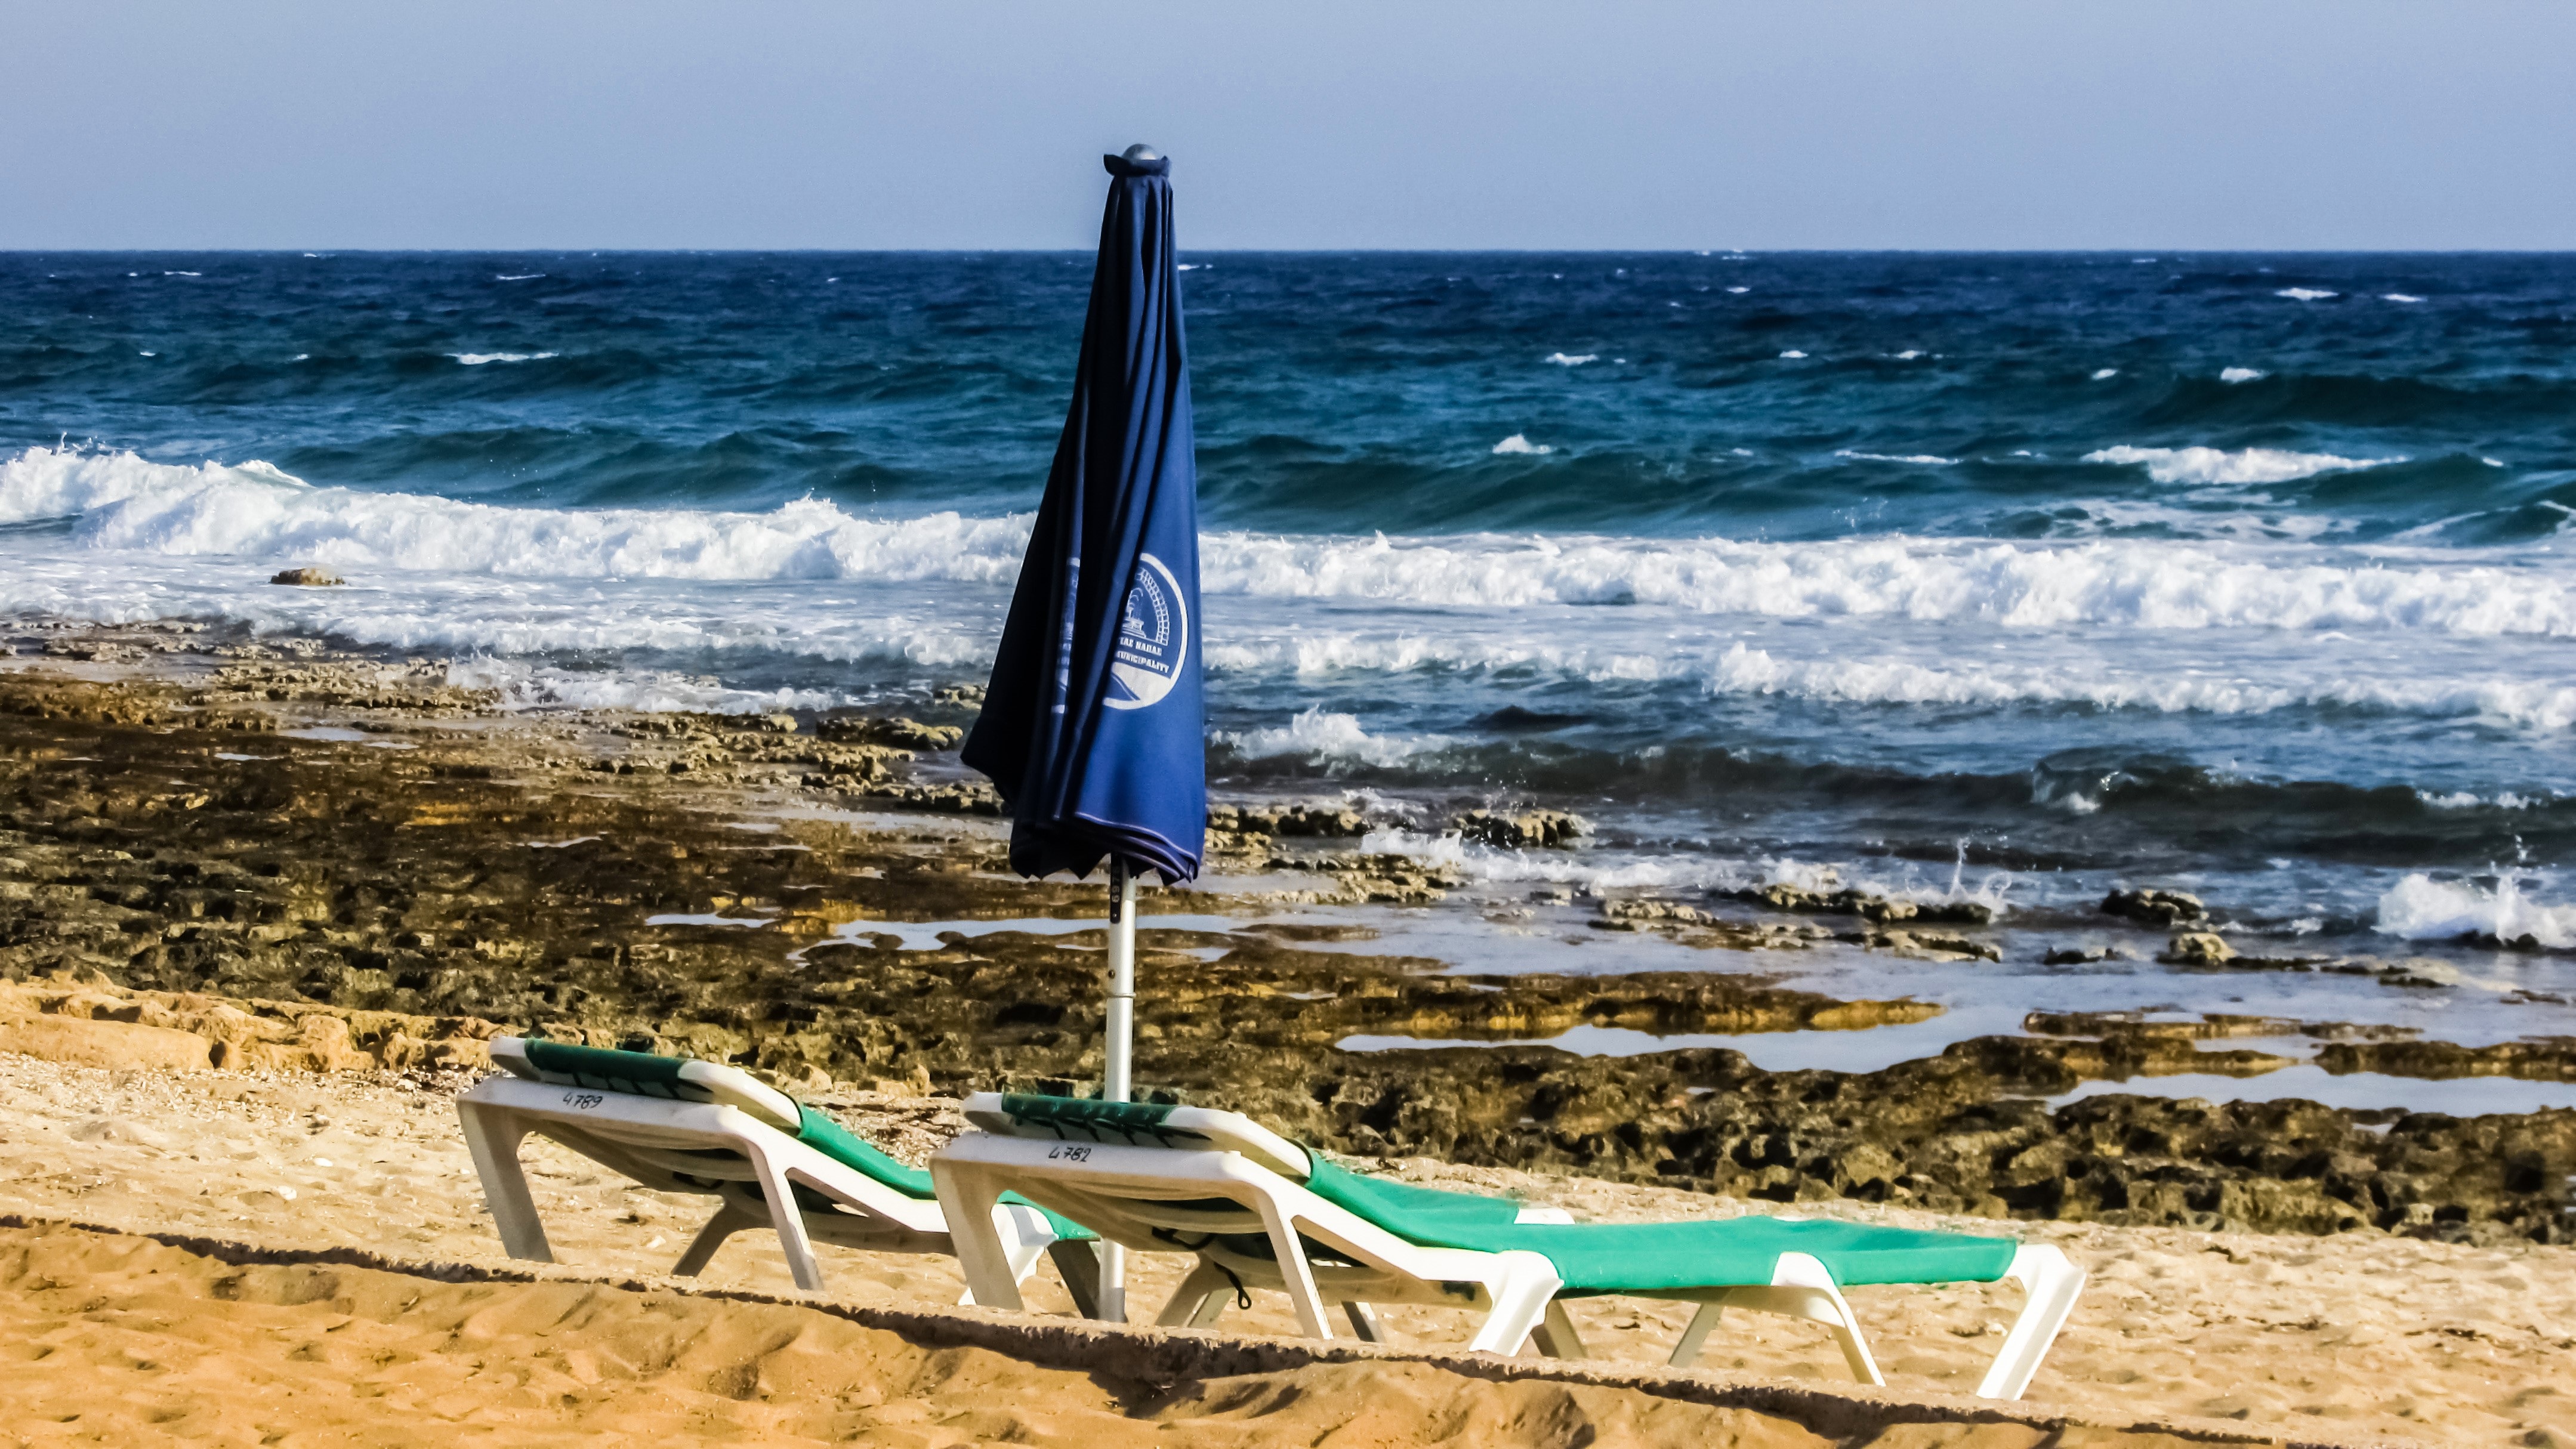
beach, sea, coast, sand, ocean, boat, shore, wave, wind, vacation, surfing, paddle, vehicle, sailing, umbrella, surfboard, tourism, sailboat, body of water, boating, windsurfing, sail, rocky coast, cape, sun bed, wind wave, surfing equipment and supplies